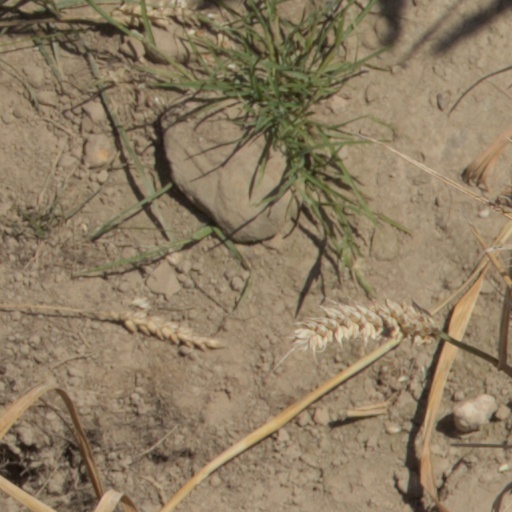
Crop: wheat